Don (2006 Dutch film)

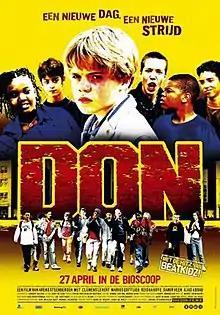
Film poster

Don (also known as "Off-Side") is a Dutch 2006 film, directed by Arend Steenbergen.